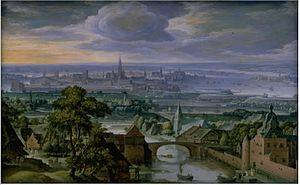
Hans Bol, né à Malines en 1534 et mort à Amsterdam en 1593, est un artiste flamand de la Renaissance, à la fois peintre de paysages, dessinateur, graveur, enlumineur et cartonnier de tapisseries.